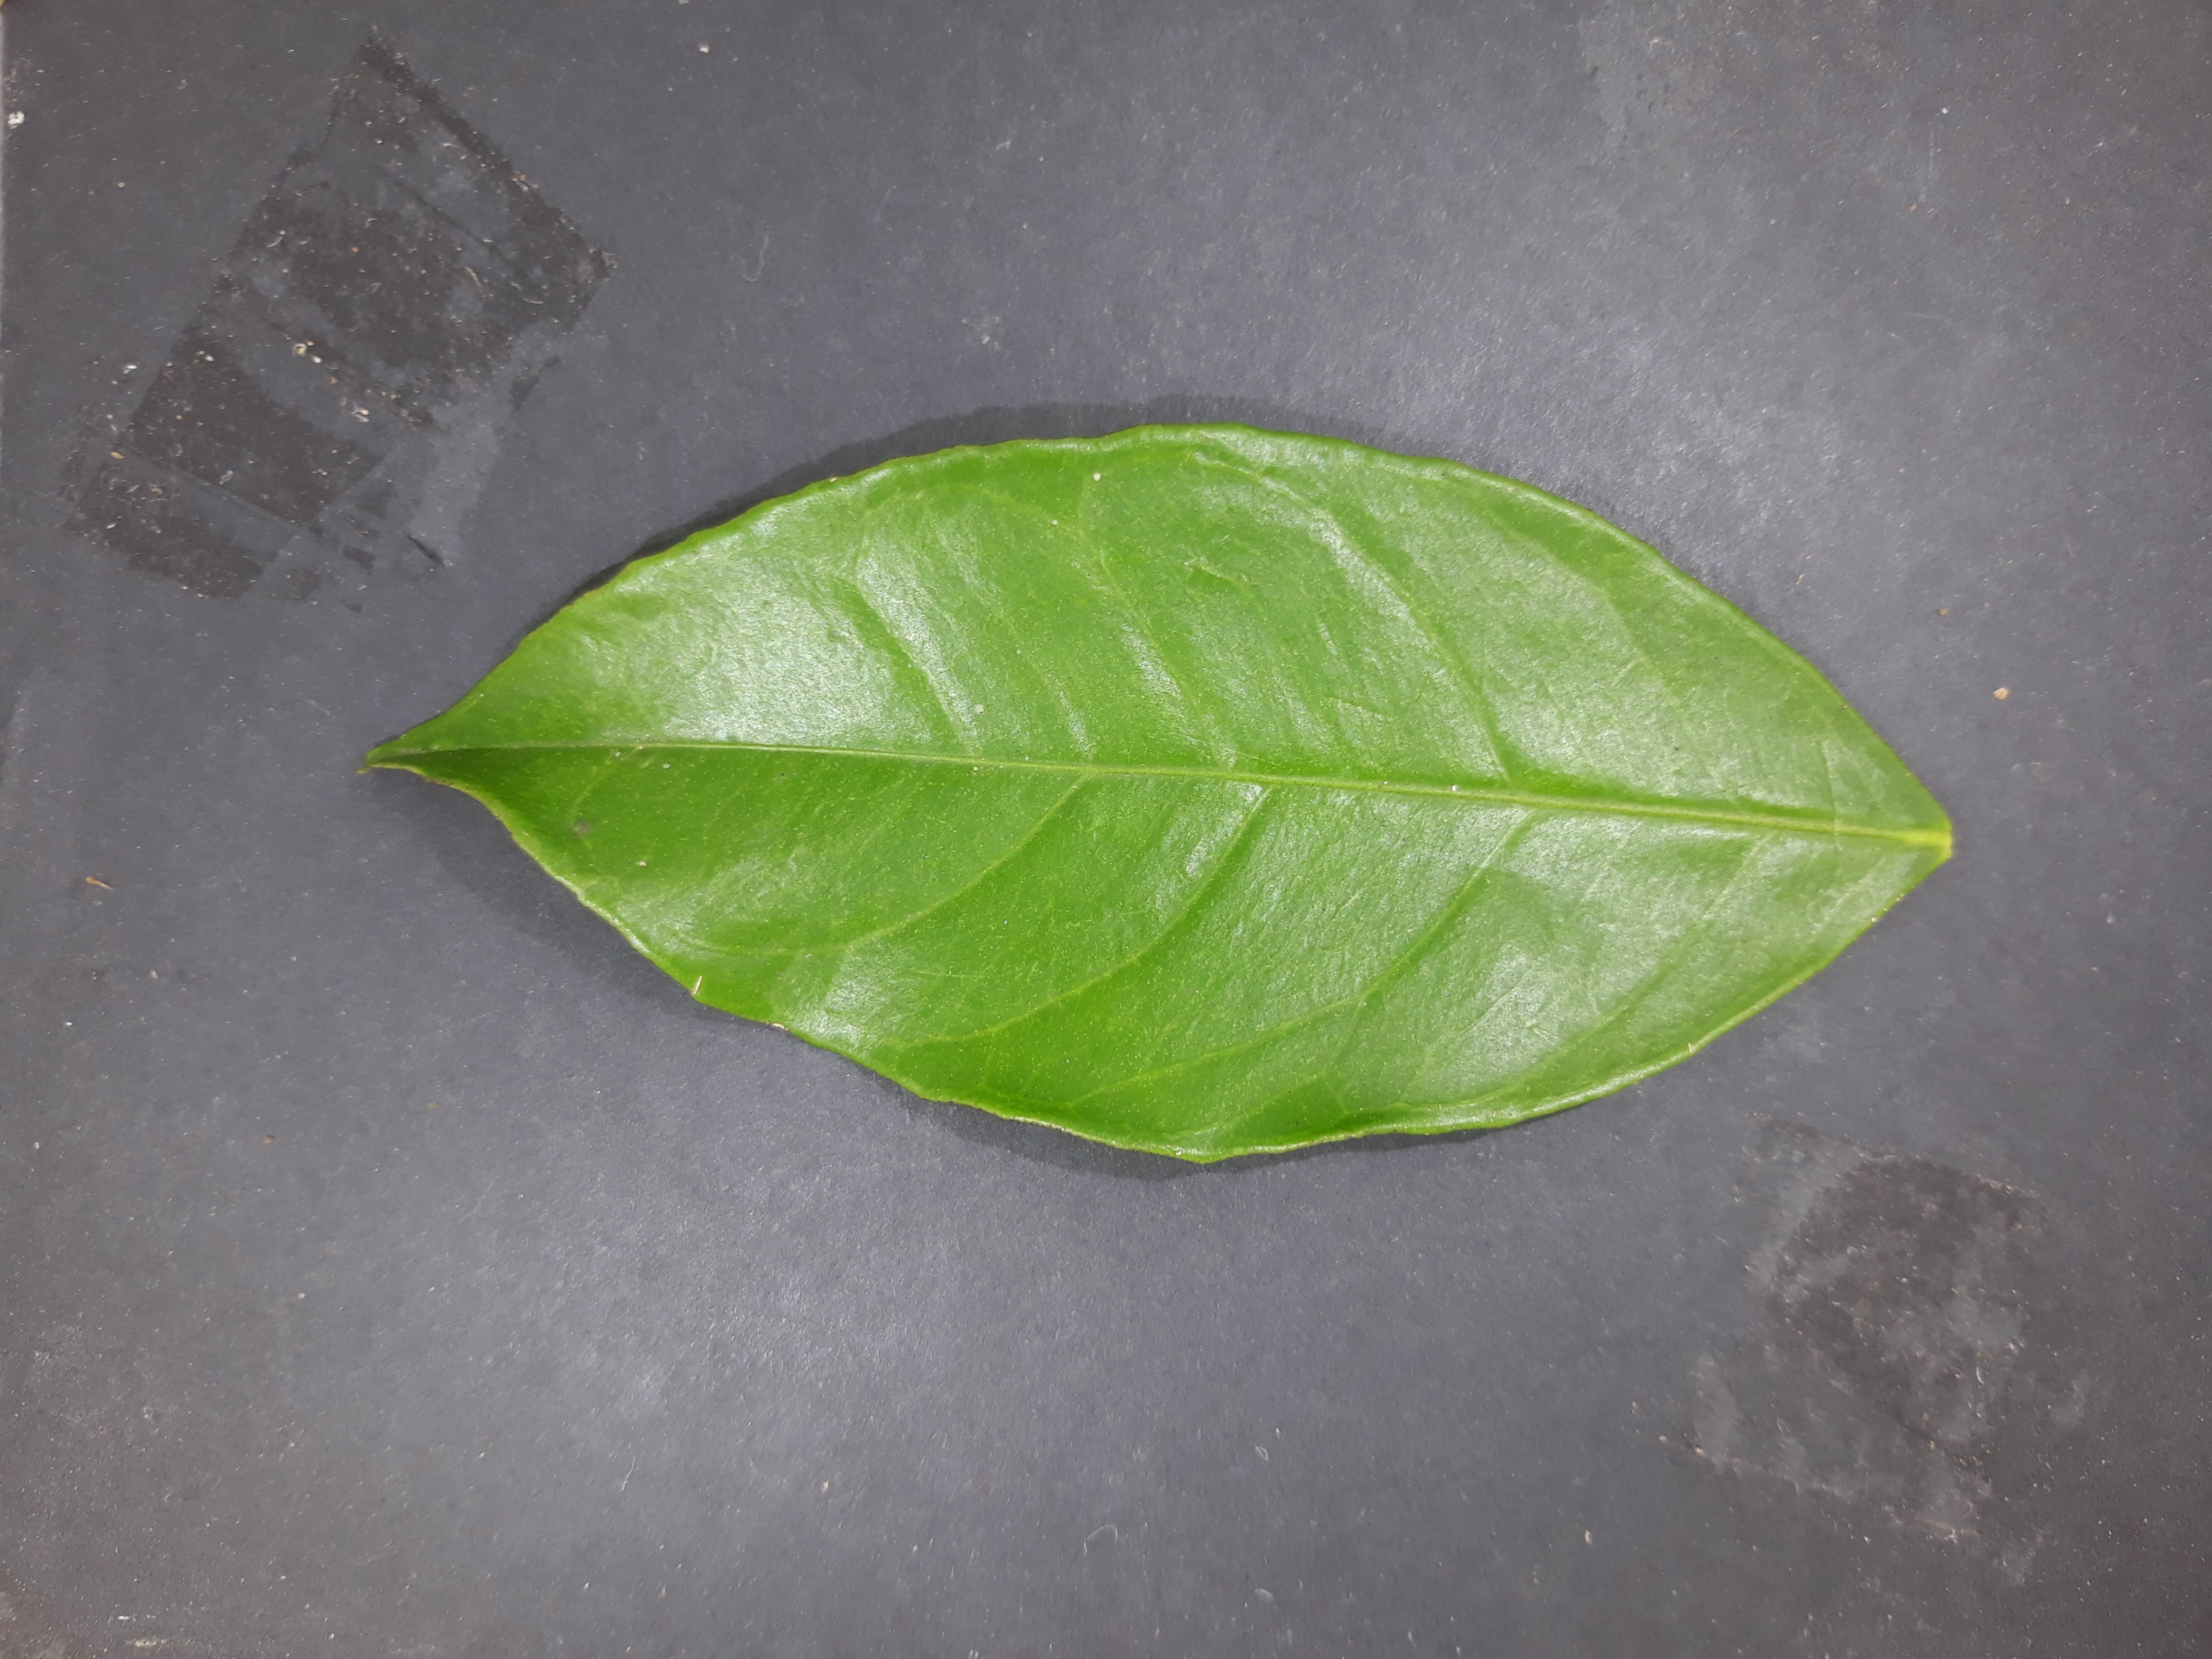
Label: Healthy